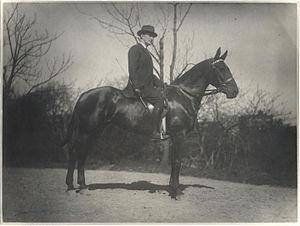
John Quinn est un avocat d'affaires américain d'origine irlandaise impliqué de façon ambiguë dans la cause indépendantiste.